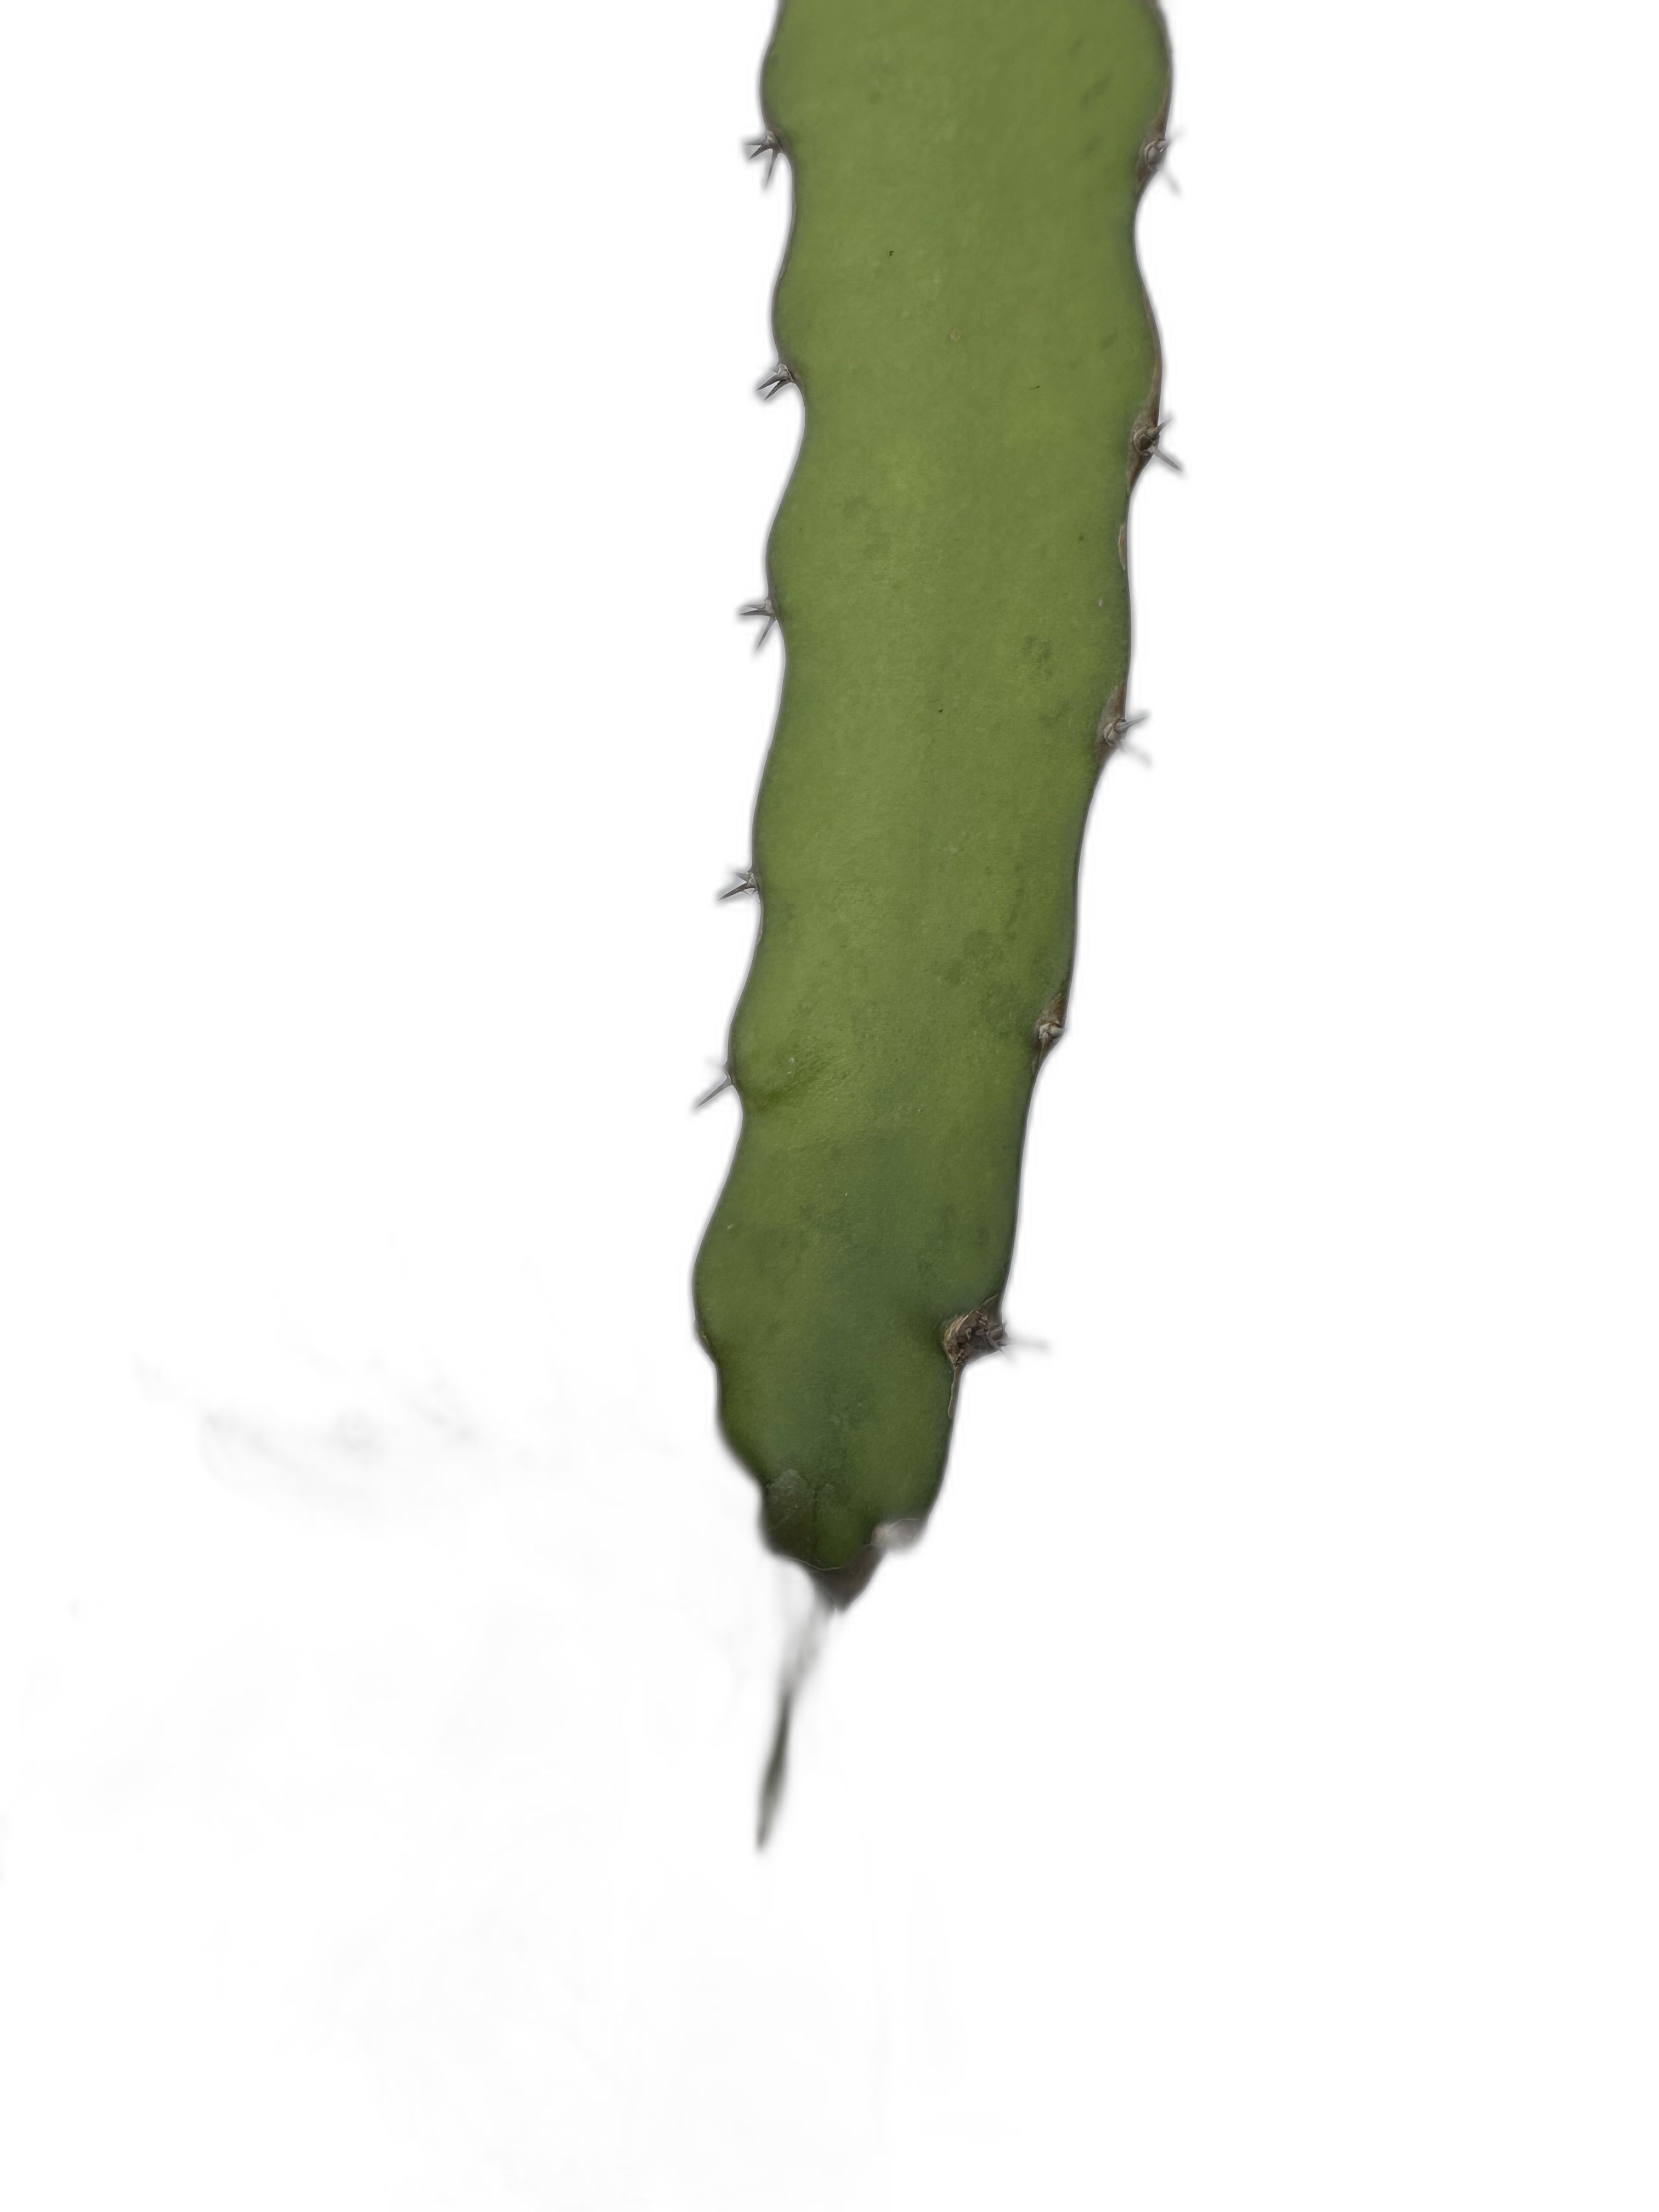
Label: Good leaf